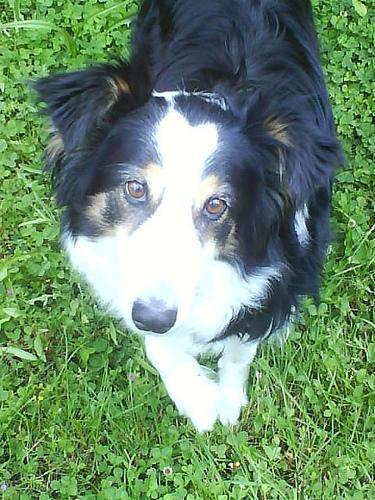
Border_collie